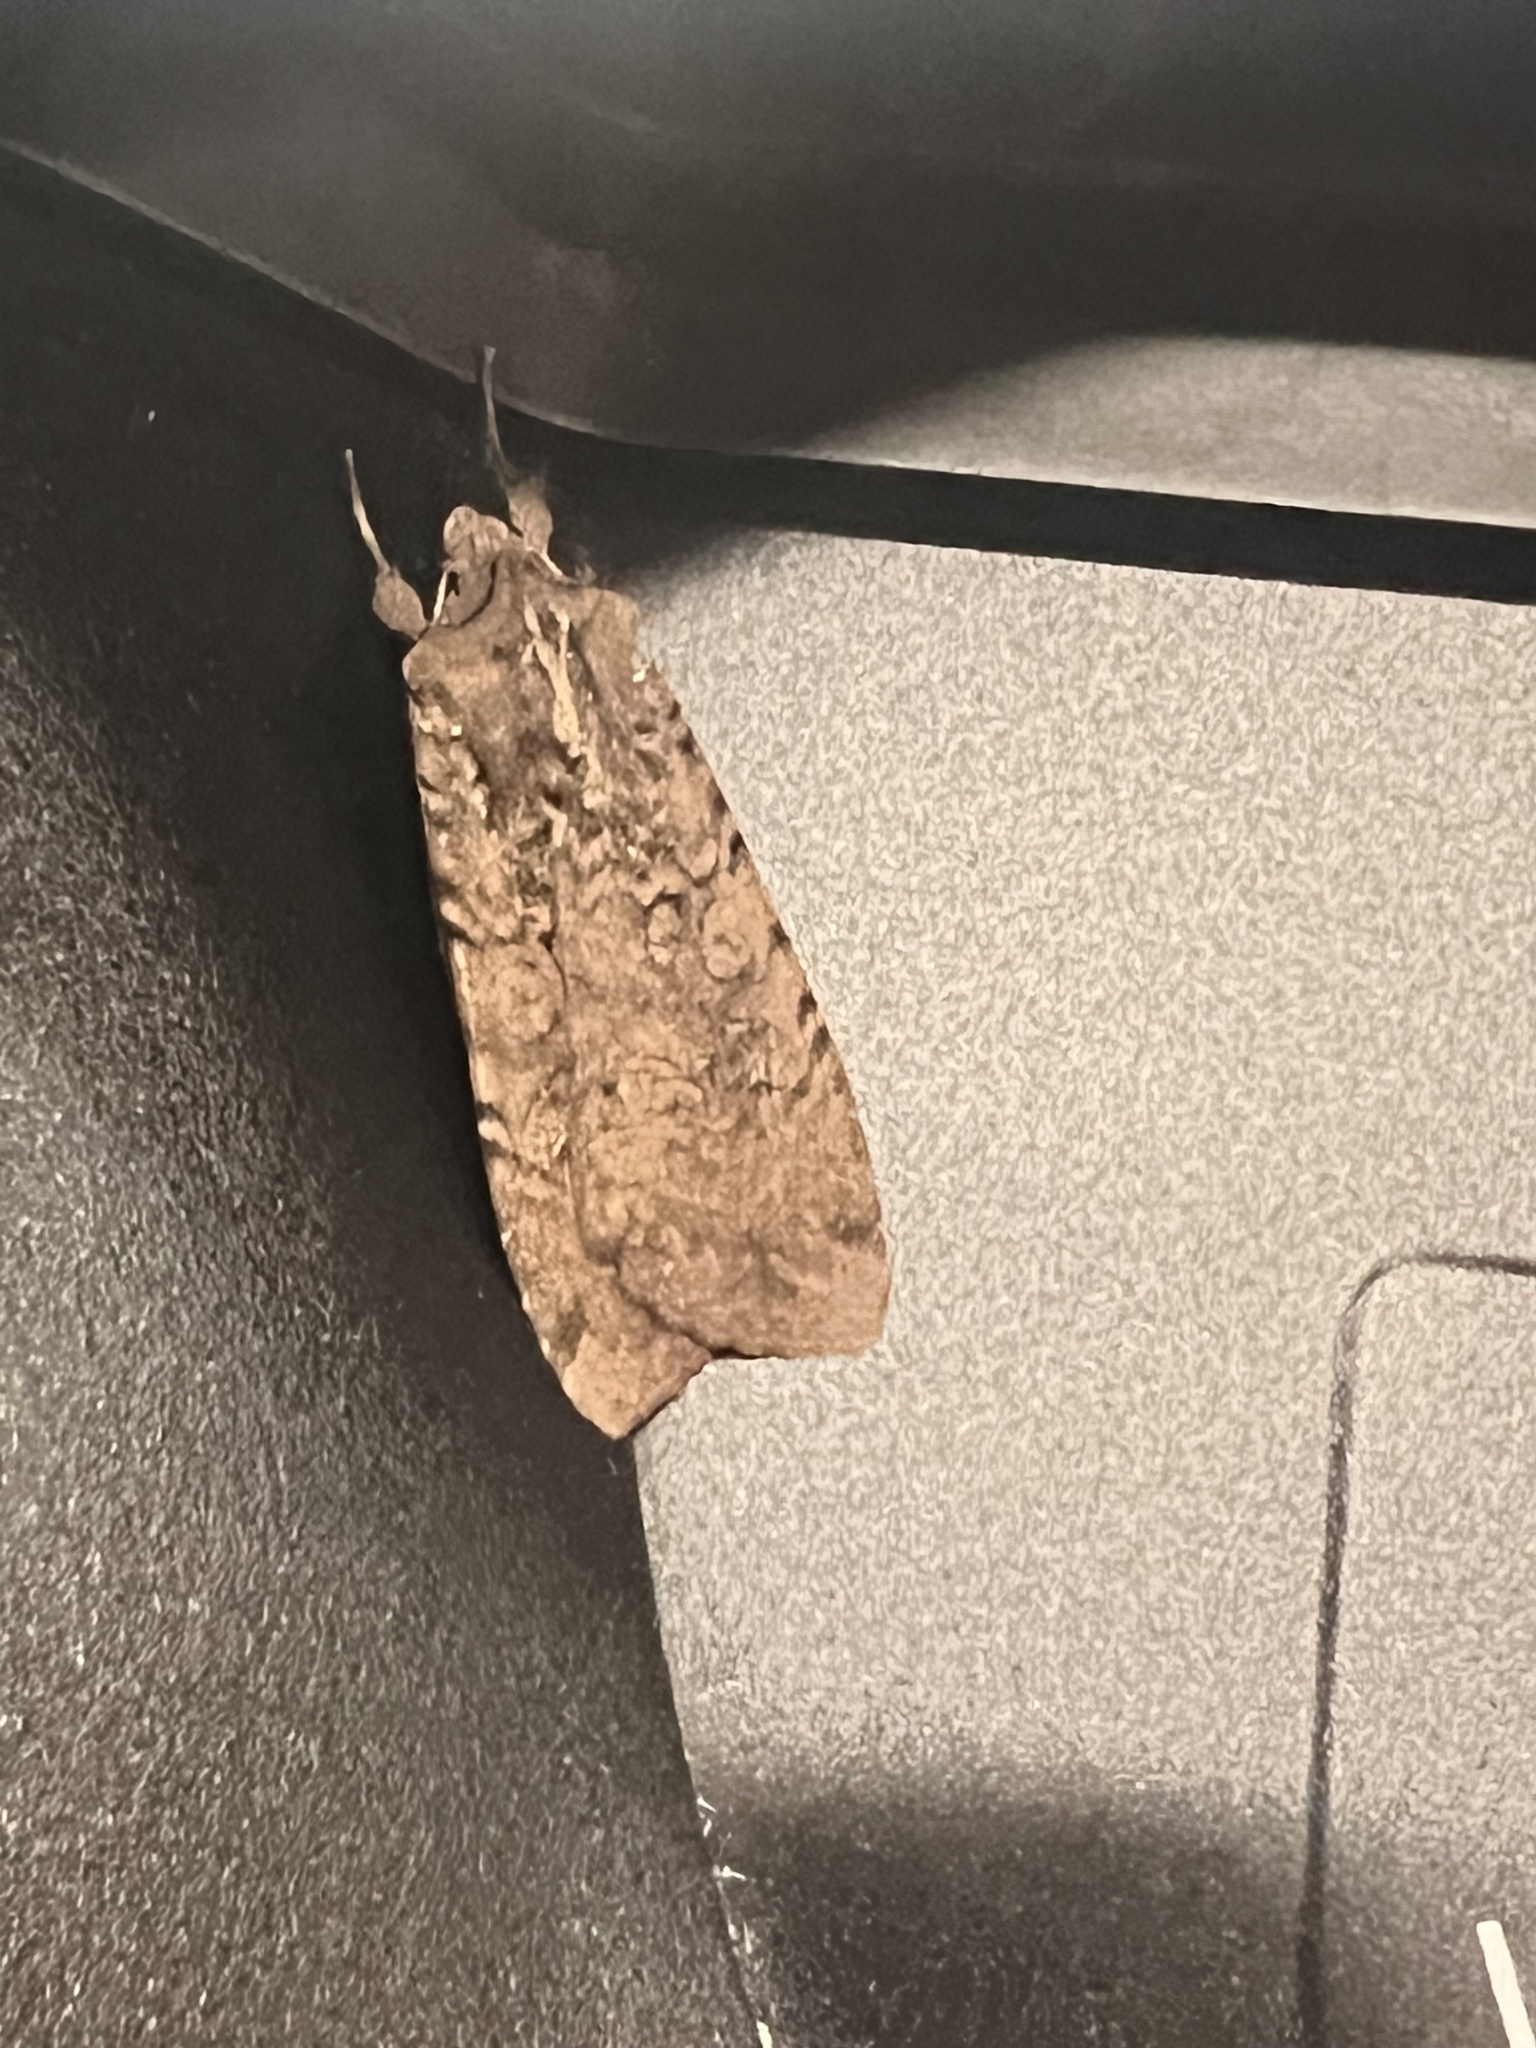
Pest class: cutworms